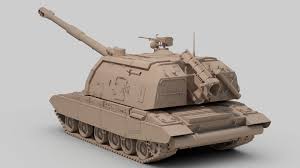
Label: 2S19_MSTA